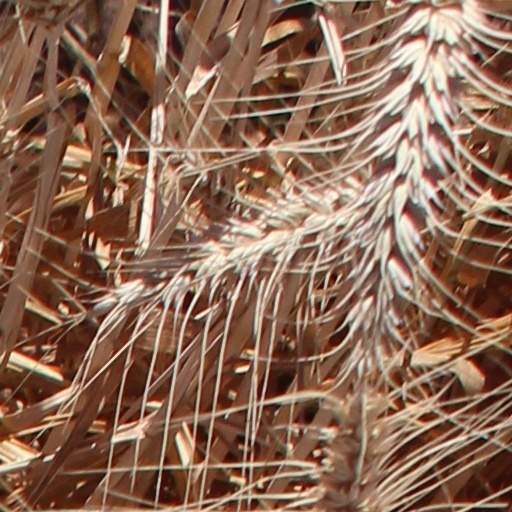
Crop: wheat